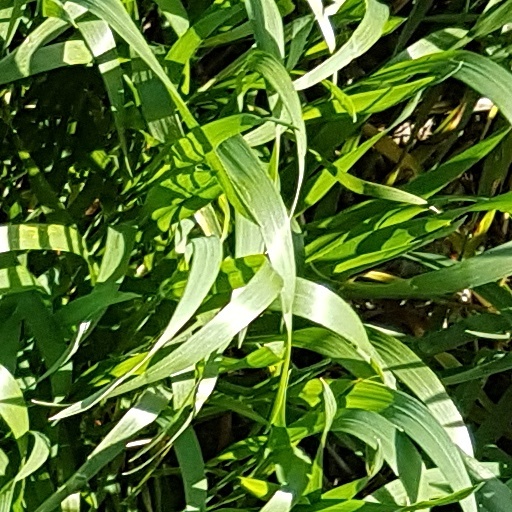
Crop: wheat